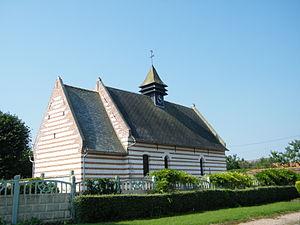
église.
Brévillers est une commune française située dans le département de la Somme en région Hauts-de-France.